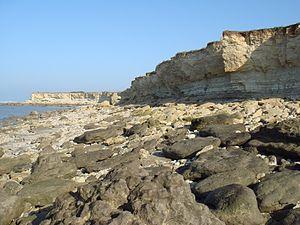
Aytré est une commune du Sud-Ouest de la France située dans le département de la Charente-Maritime. Ses habitants sont appelés les Aytrésiens.
La pointe du Chay est un promontoire calcaire situé à environ 5 kilomètres de La Rochelle, entre les plages d'Aytré et d'Angoulins en Charente-Maritime.